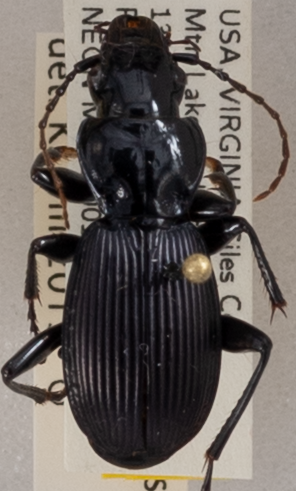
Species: Pterostichus moestus
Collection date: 2018-07-03
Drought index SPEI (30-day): -0.916
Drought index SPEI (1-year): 0.42
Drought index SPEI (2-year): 0.406